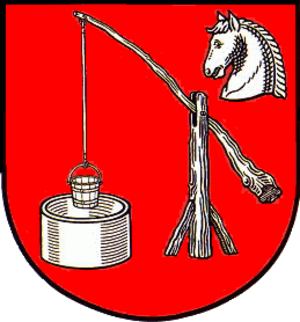
Börnsen
Coat of arms of Börnsen
Börnsen er en kommune i det nordlige Tyskland, beliggende i Amt Hohe Elbgeest under Kreis Herzogtum Lauenburg. Kreis Herzogtum Lauenburg ligger i delstaten Slesvig-Holsten.